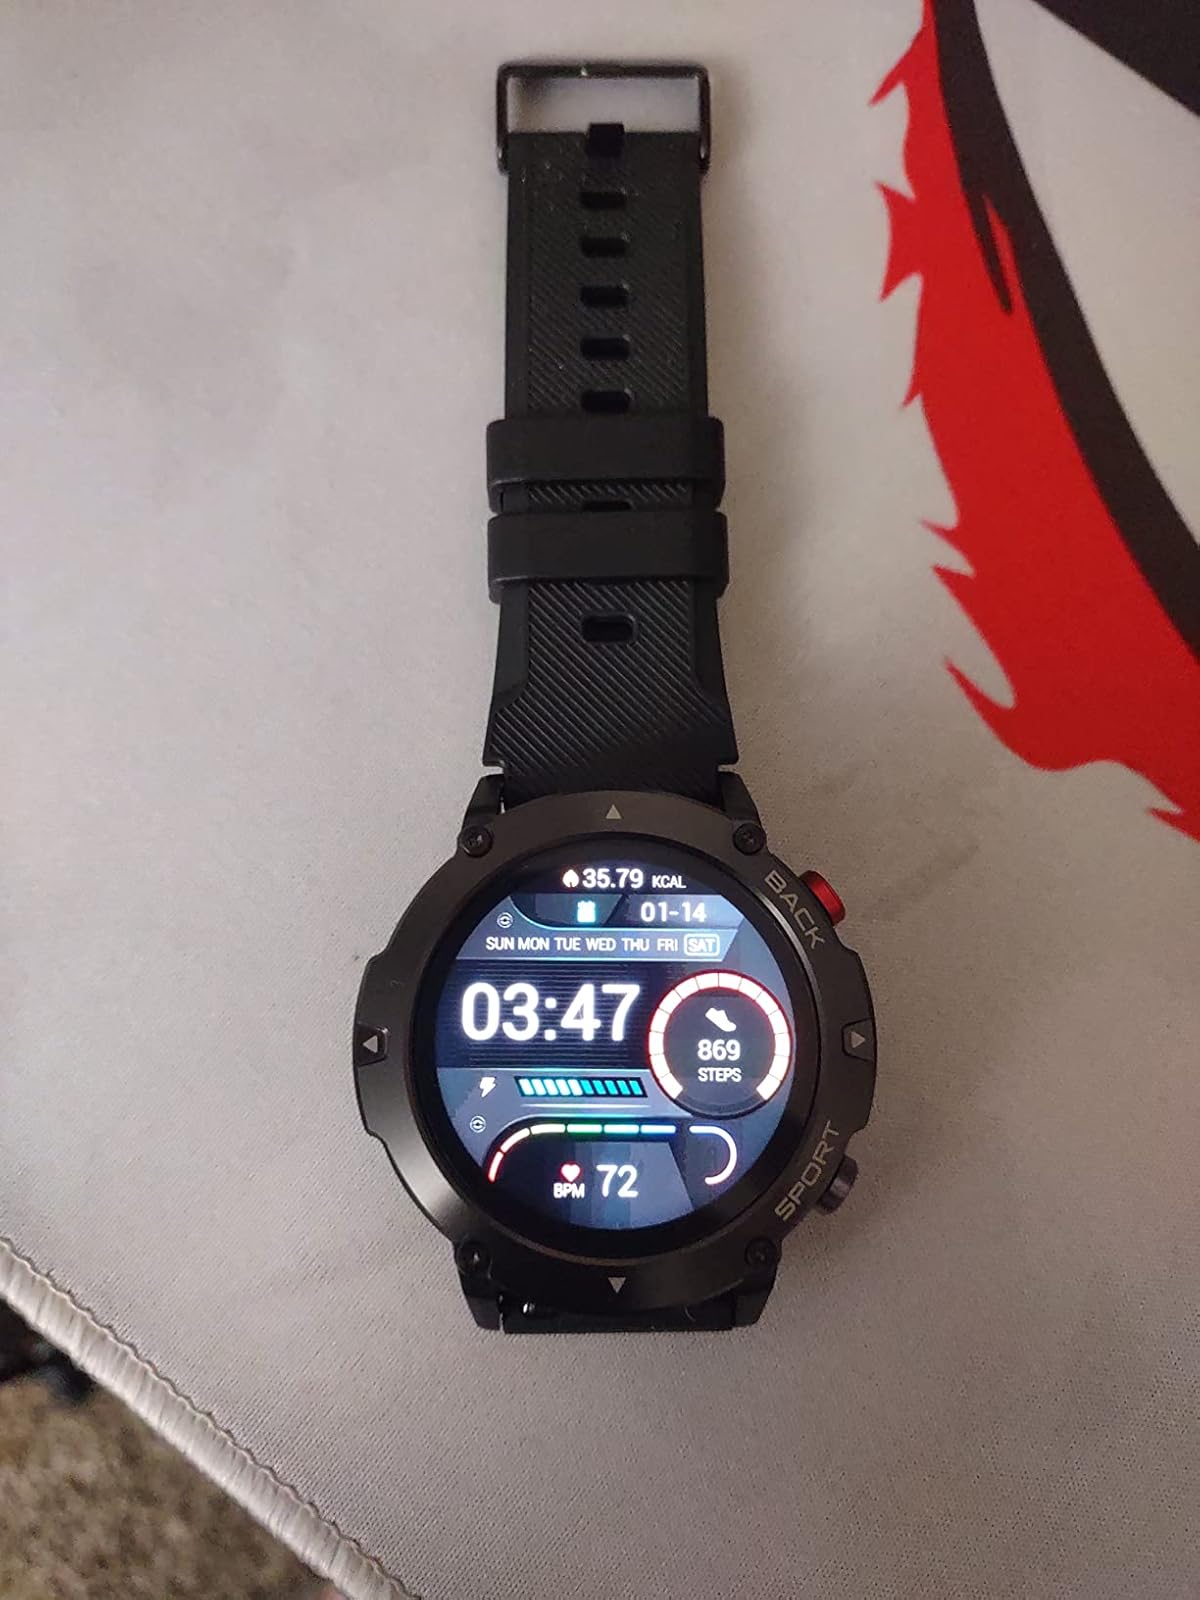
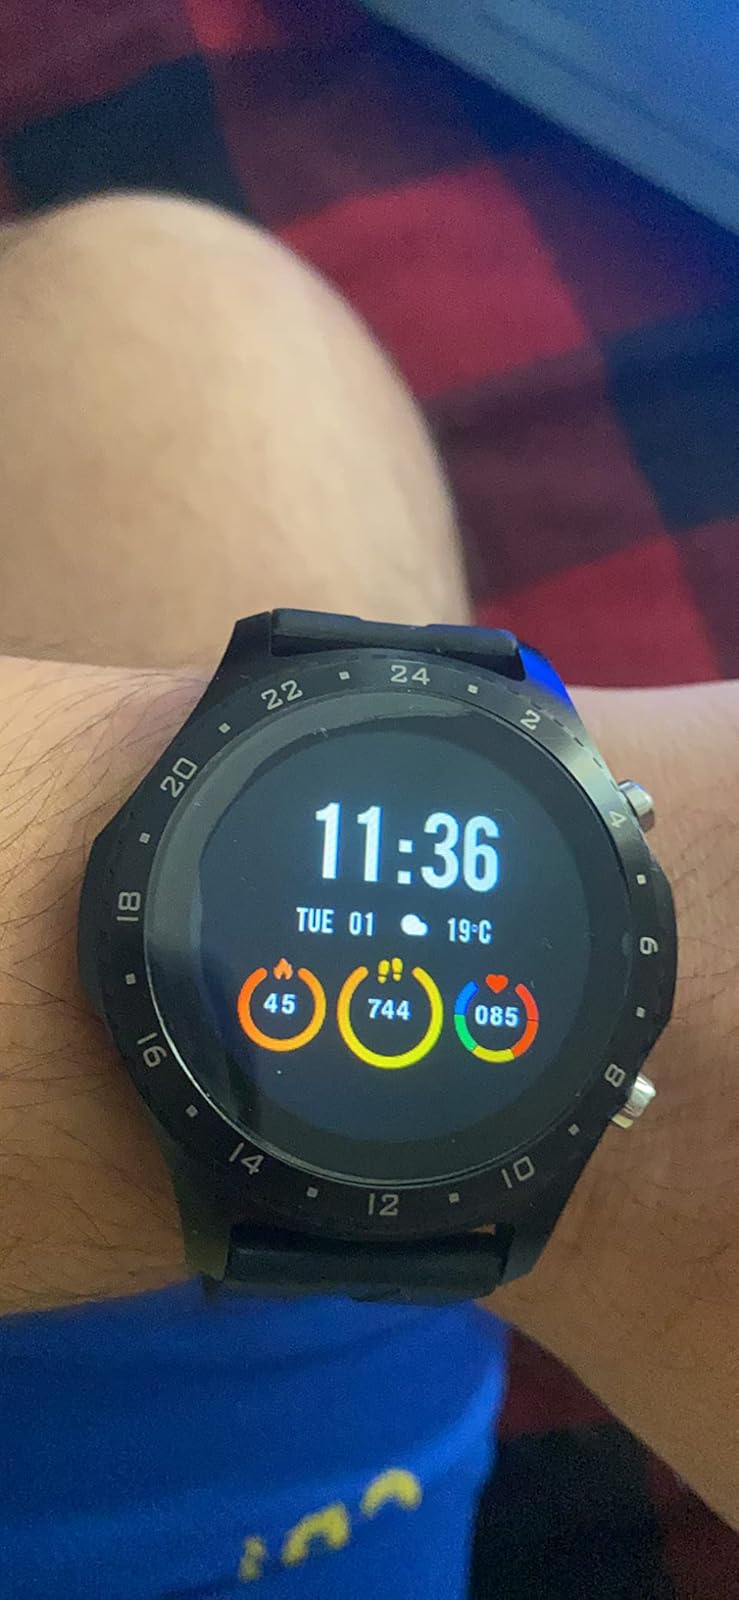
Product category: smartwatch
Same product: no